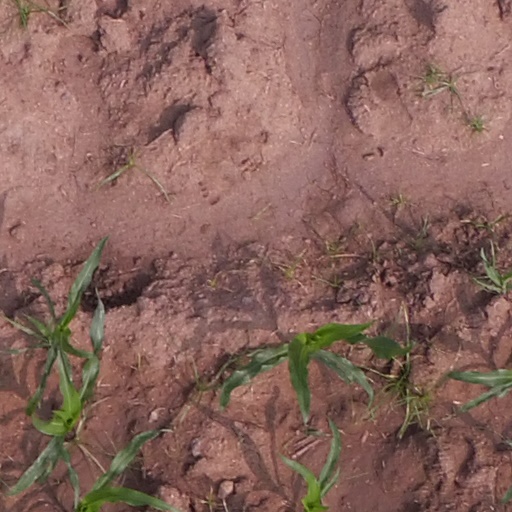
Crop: maize; corn